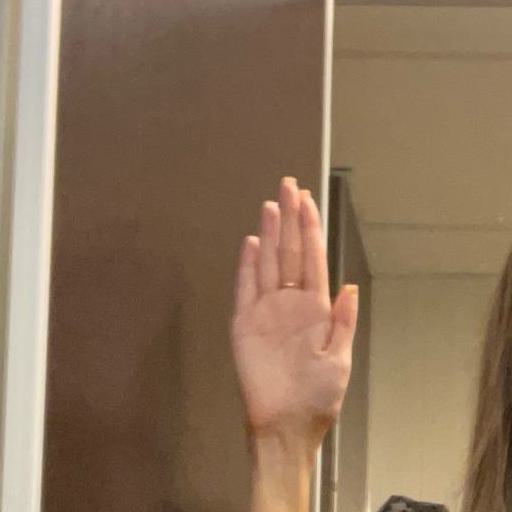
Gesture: stop